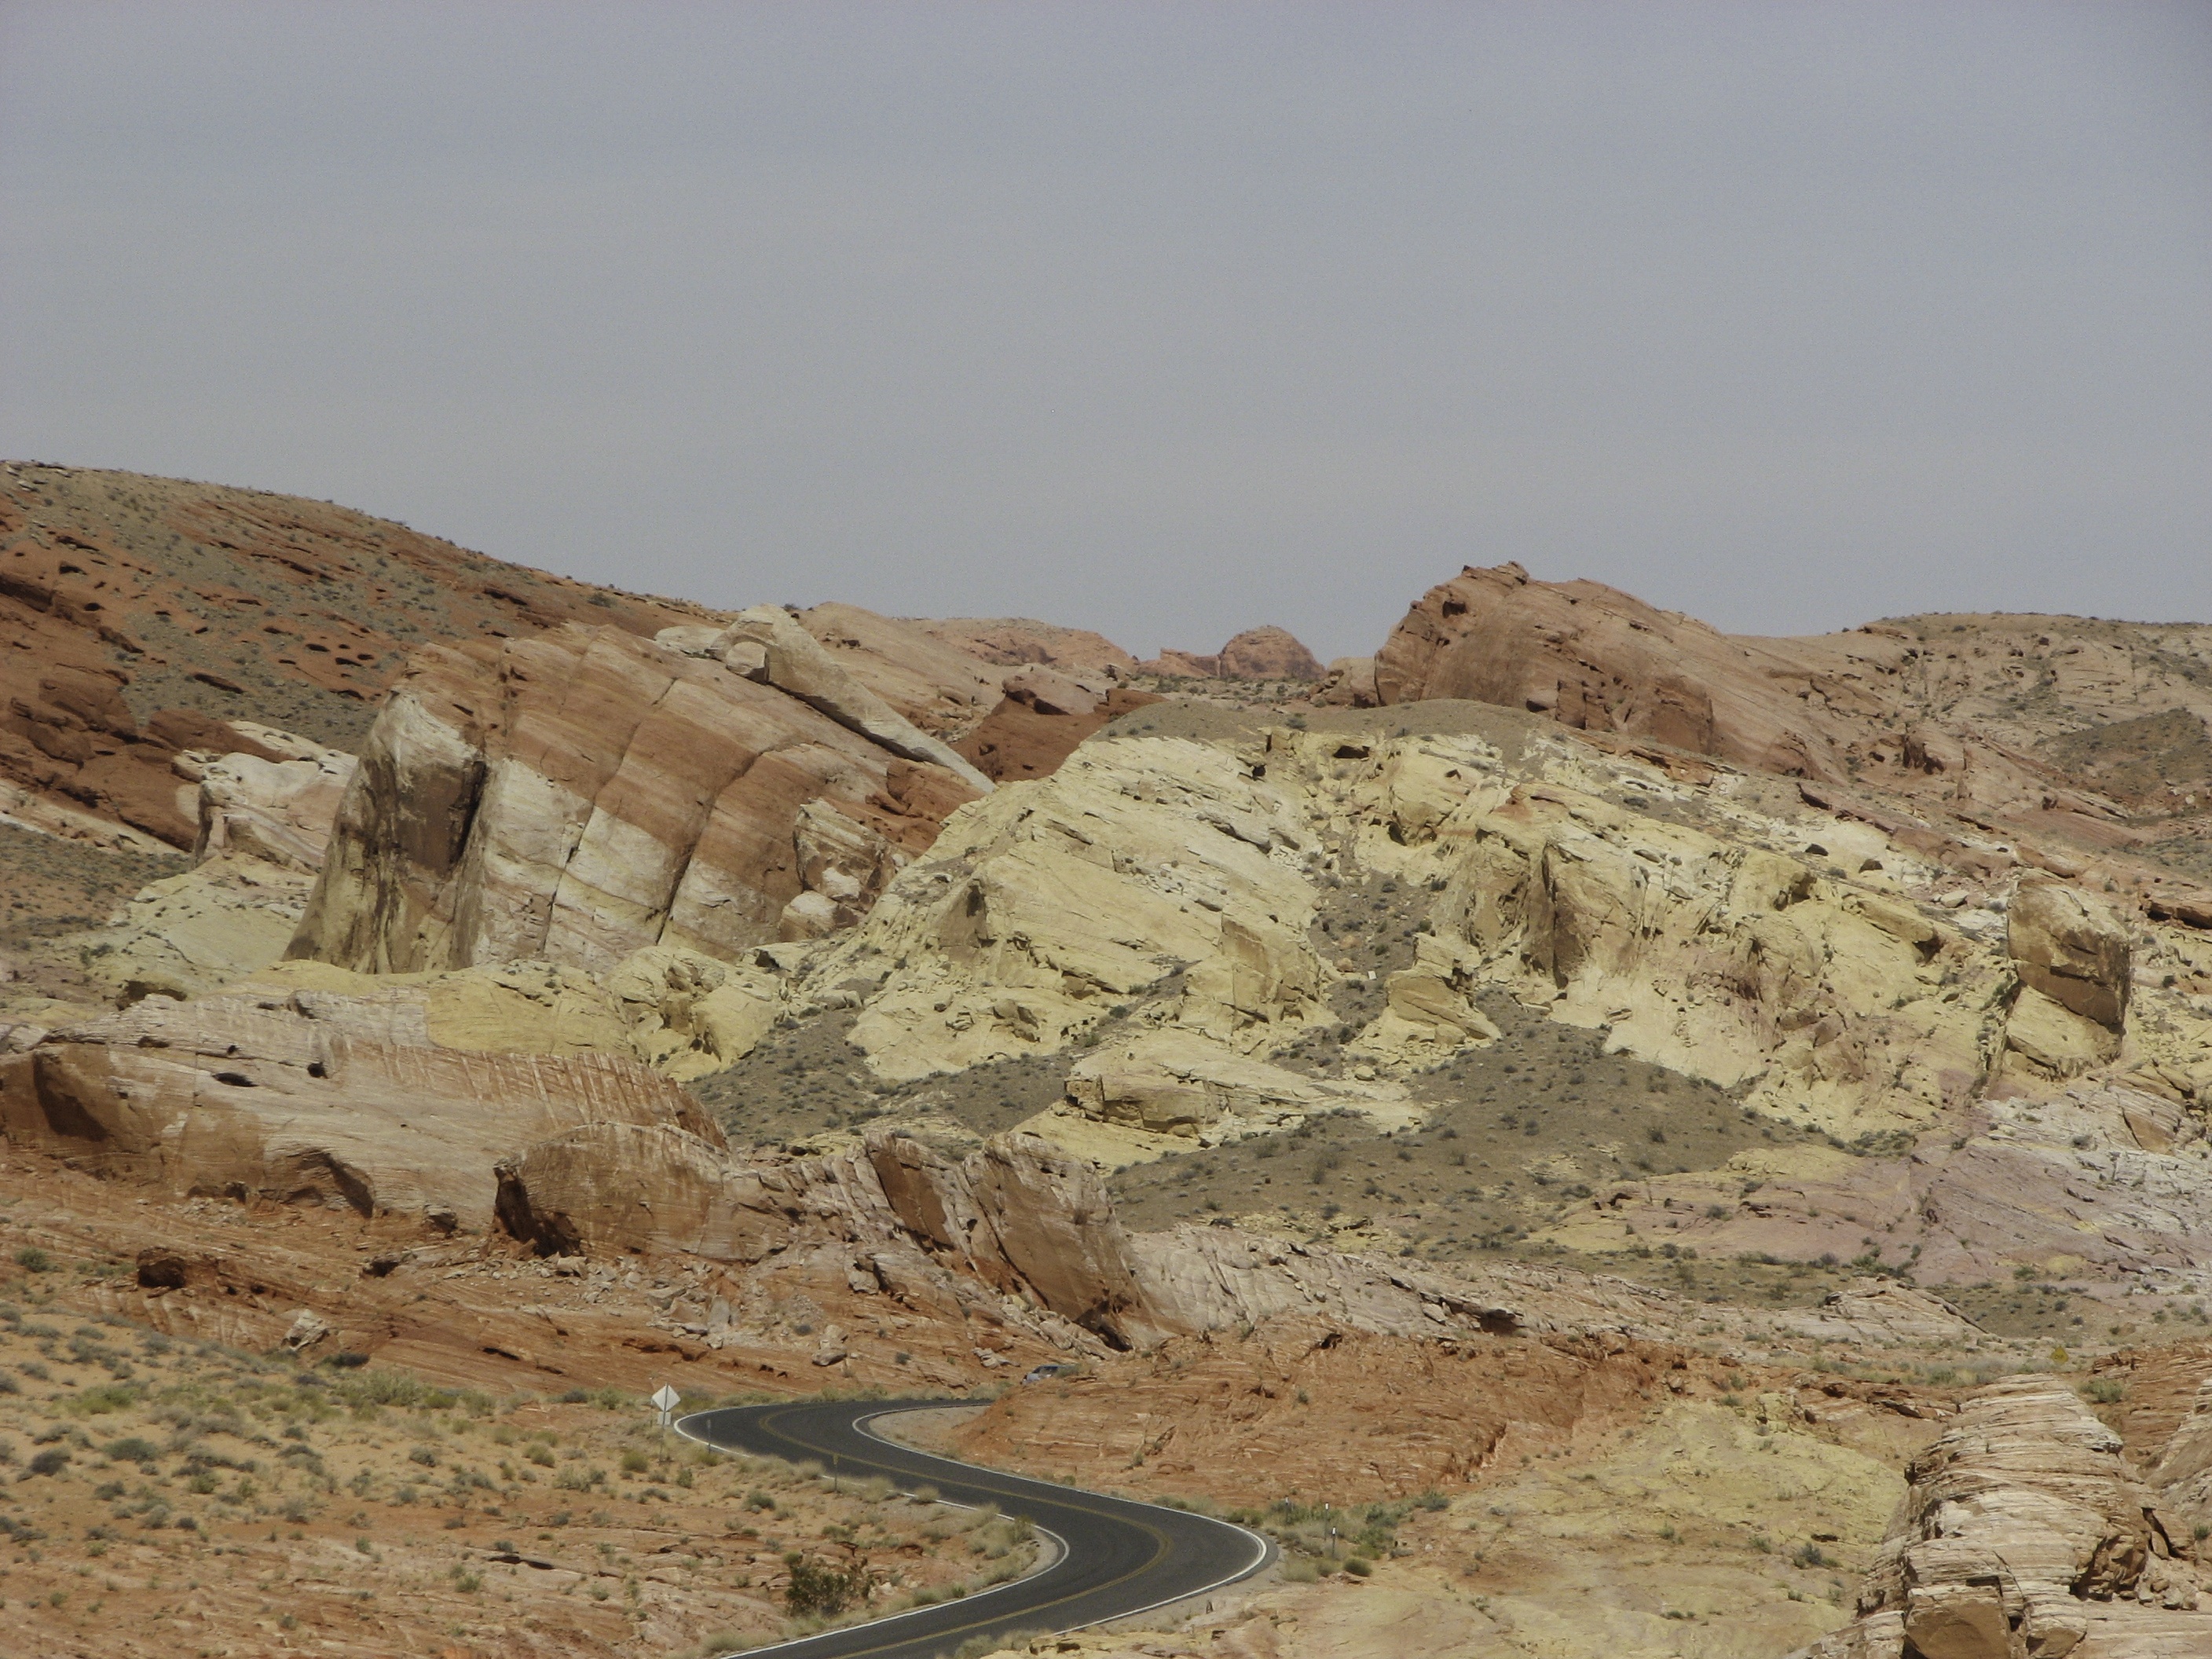
landscape, rock, desert, valley, formation, cliff, usa, soil, terrain, national park, material, geology, outcrop, badlands, plateau, wadi, bedrock, landform, valley of fire, ancient history, painted desert, colorful stone, natural environment, geographical feature